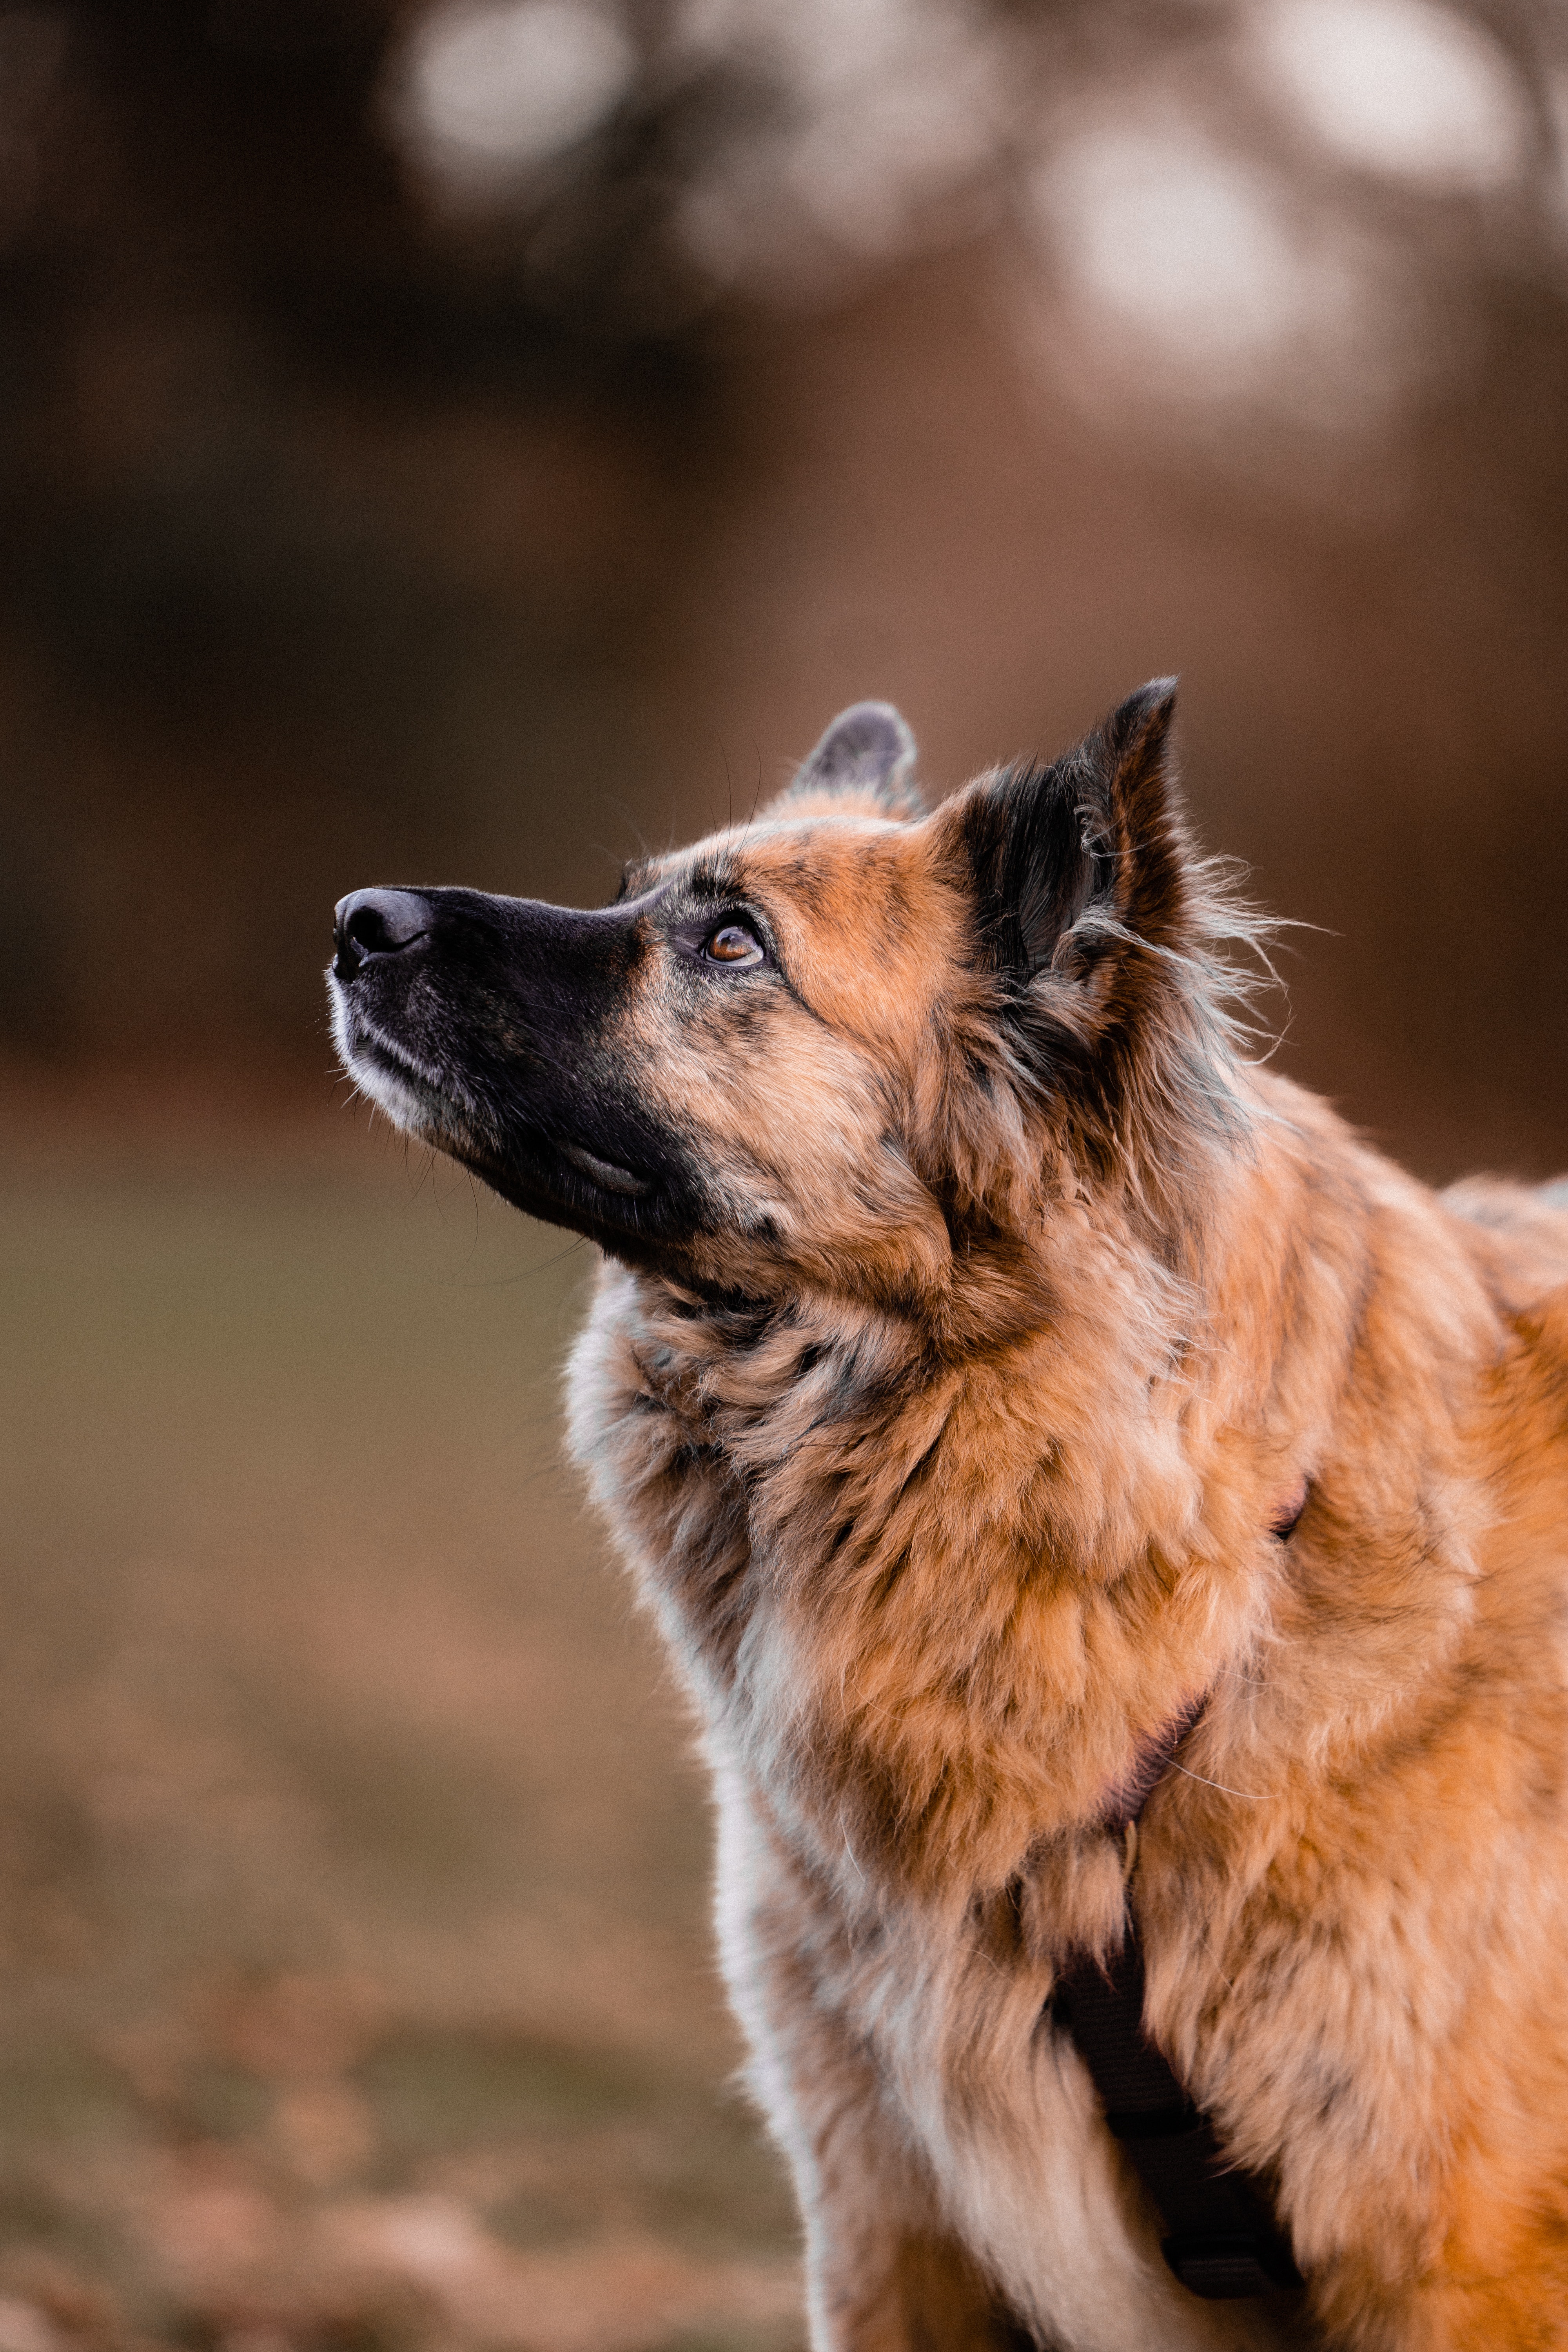
woman, dog, dog breed, carnivore, plant, whiskers, fawn, companion dog, snout, terrestrial animal, tree, fur, sporting group, canidae, wildlife, herding dog, canis, german shepherd dog, working dog, wood, king shepherd, ancient dog breeds